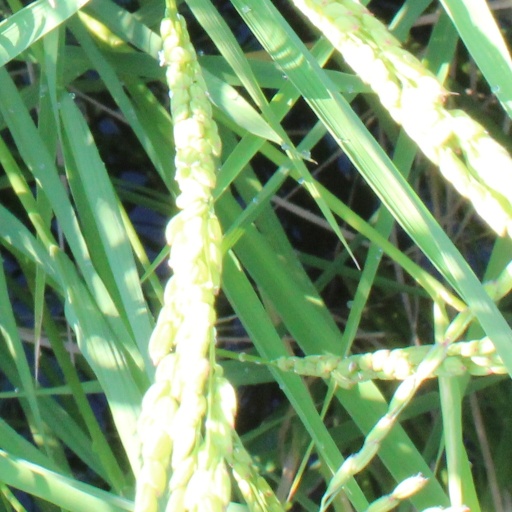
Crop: rice